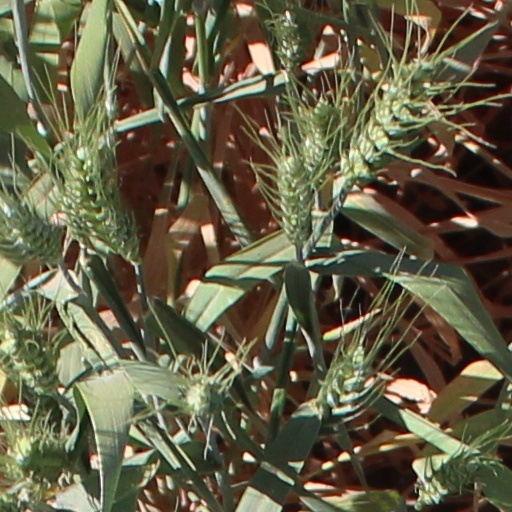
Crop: wheat